Lomsko shose Metro Station

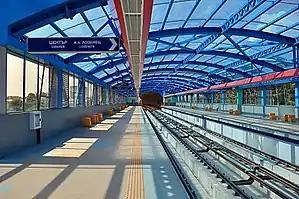

Lomsko shose Metro Station is a station on the Sofia Metro in Sofia, Bulgaria. It opened on 31 August 2012. Bulgaria's PM Boyko Borisov and the President of the European Commission Jose Manuel Barroso inaugurated the new section of the Sofia Metro, which was largely funded with EU money.